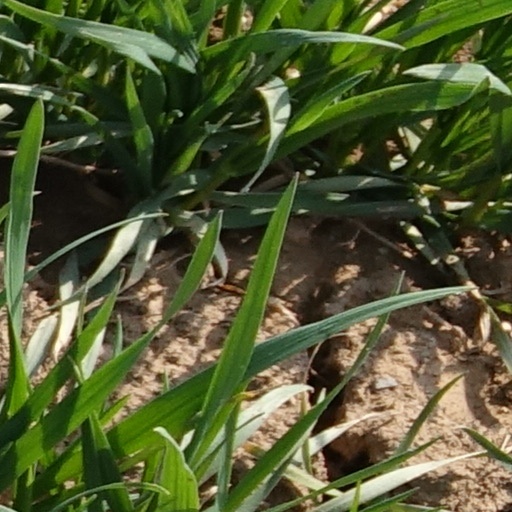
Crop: wheat